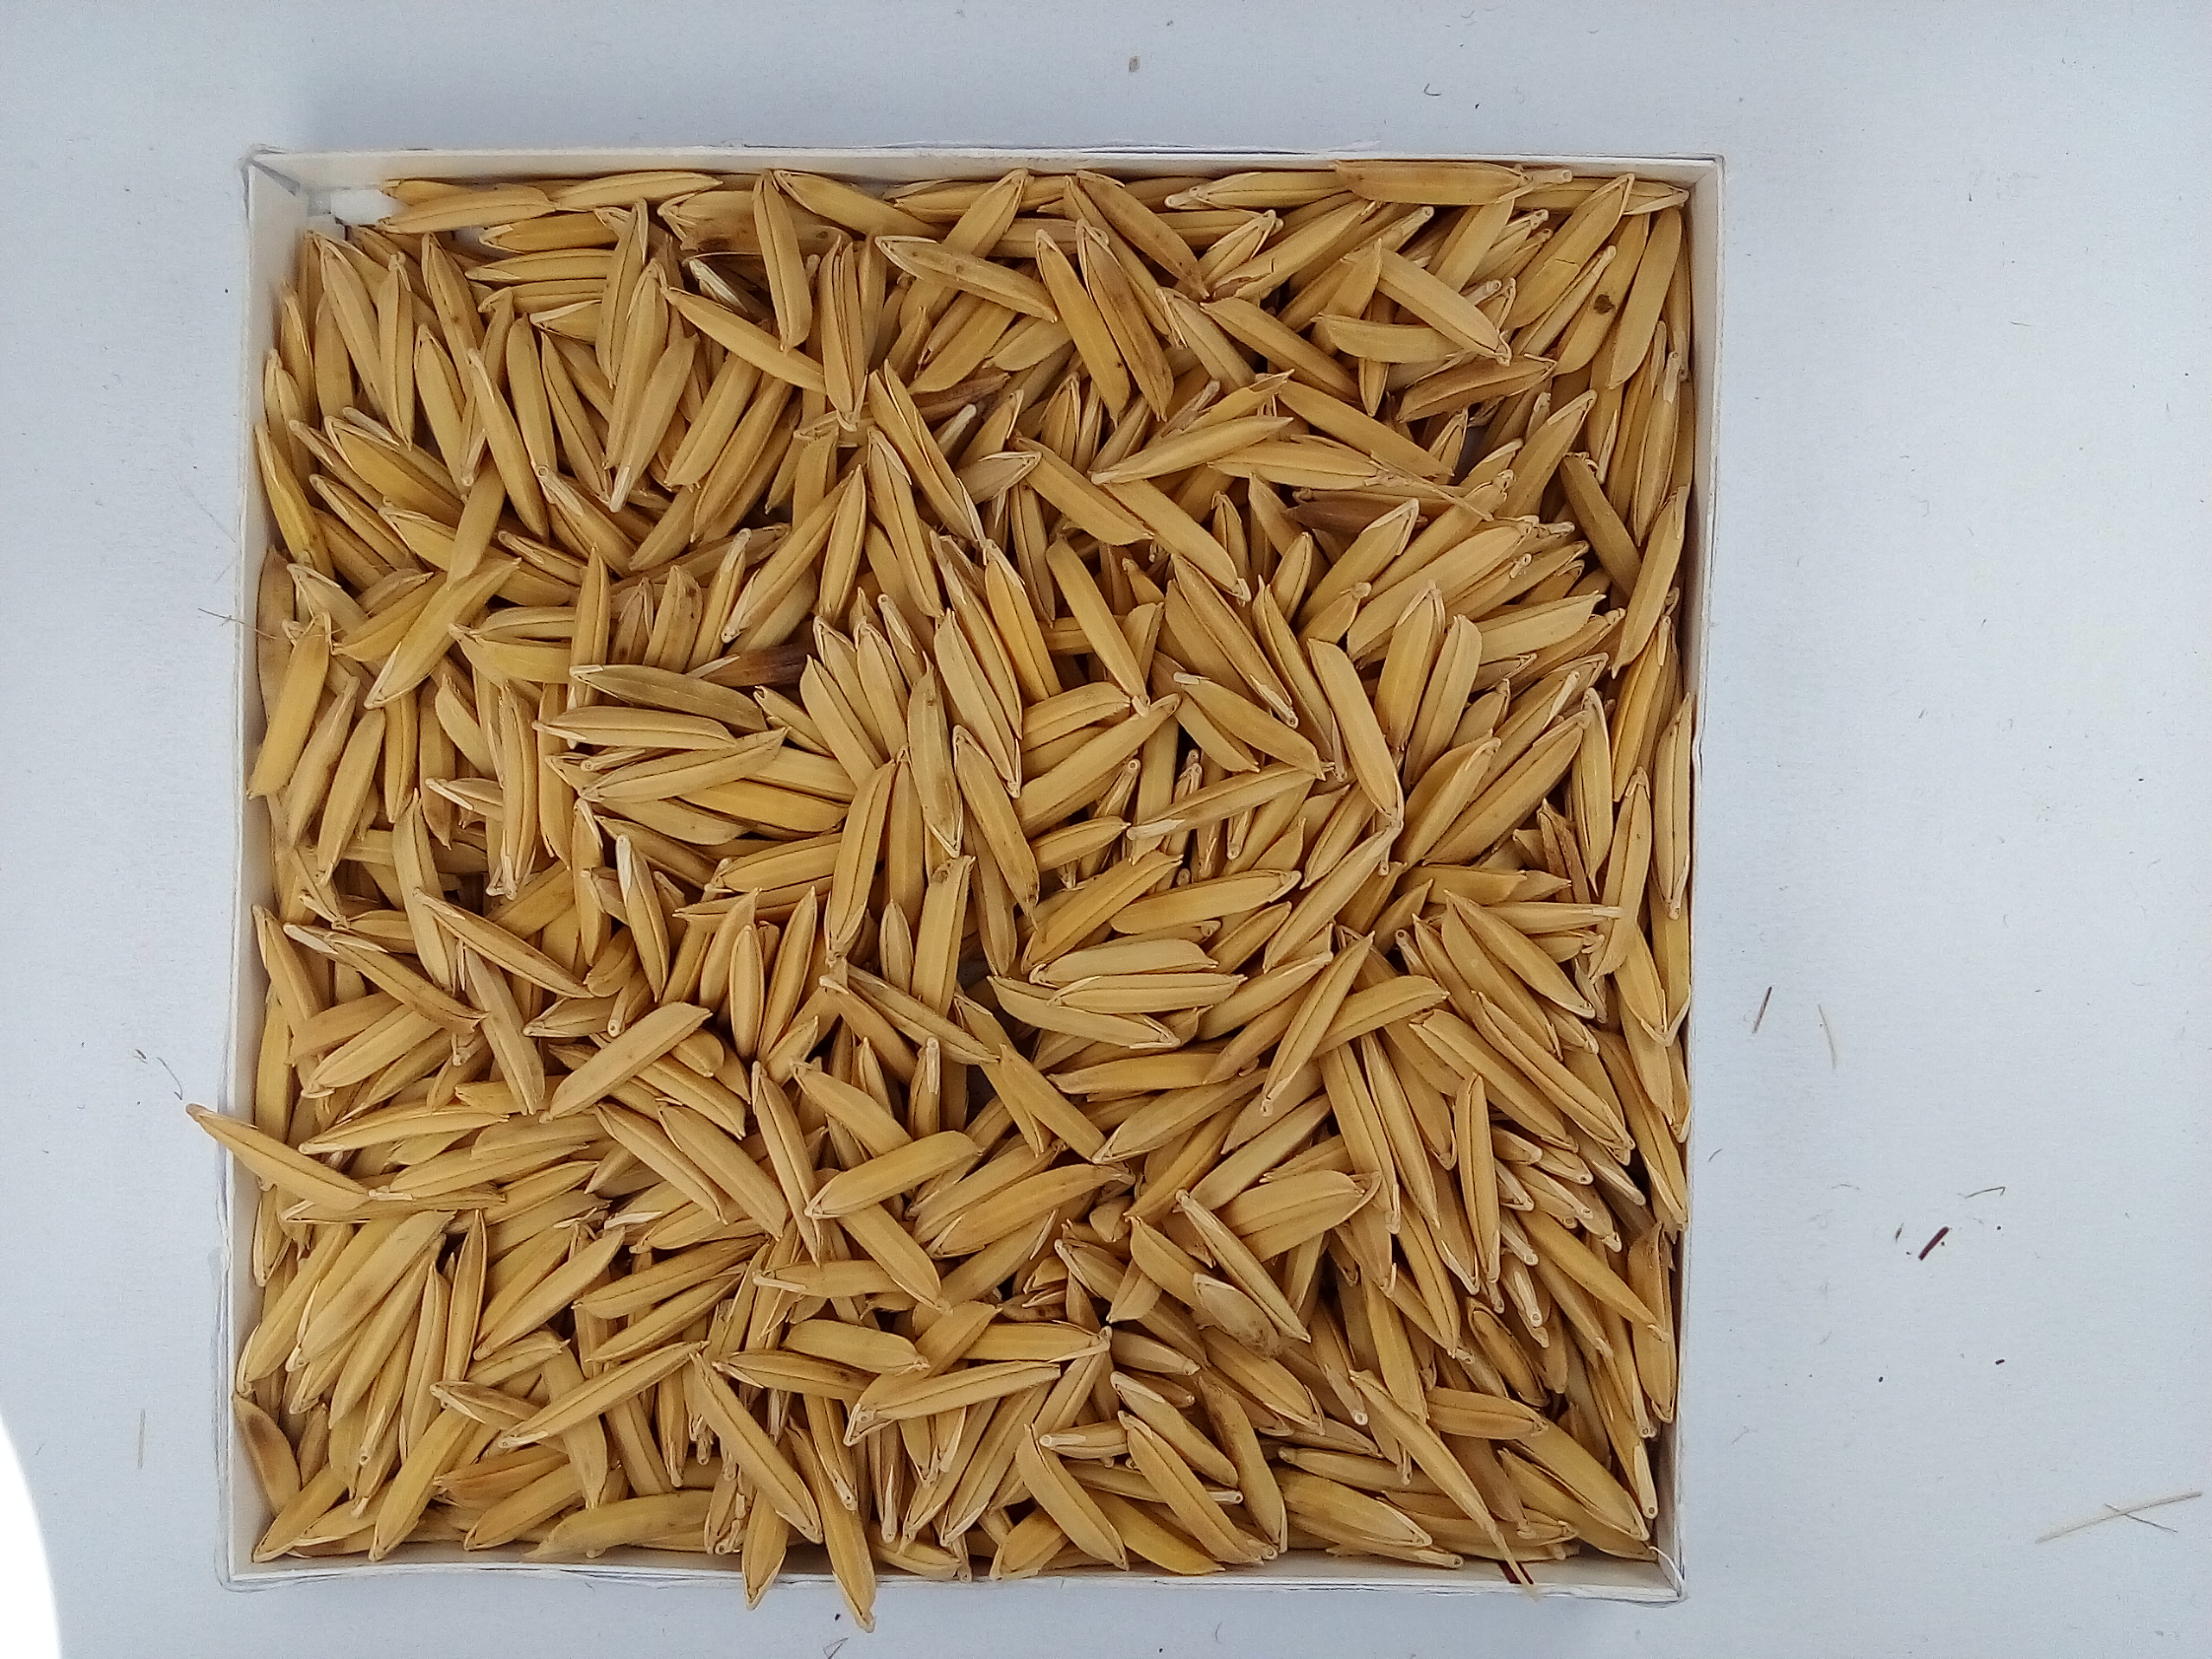
Rice seed variety: Unknown